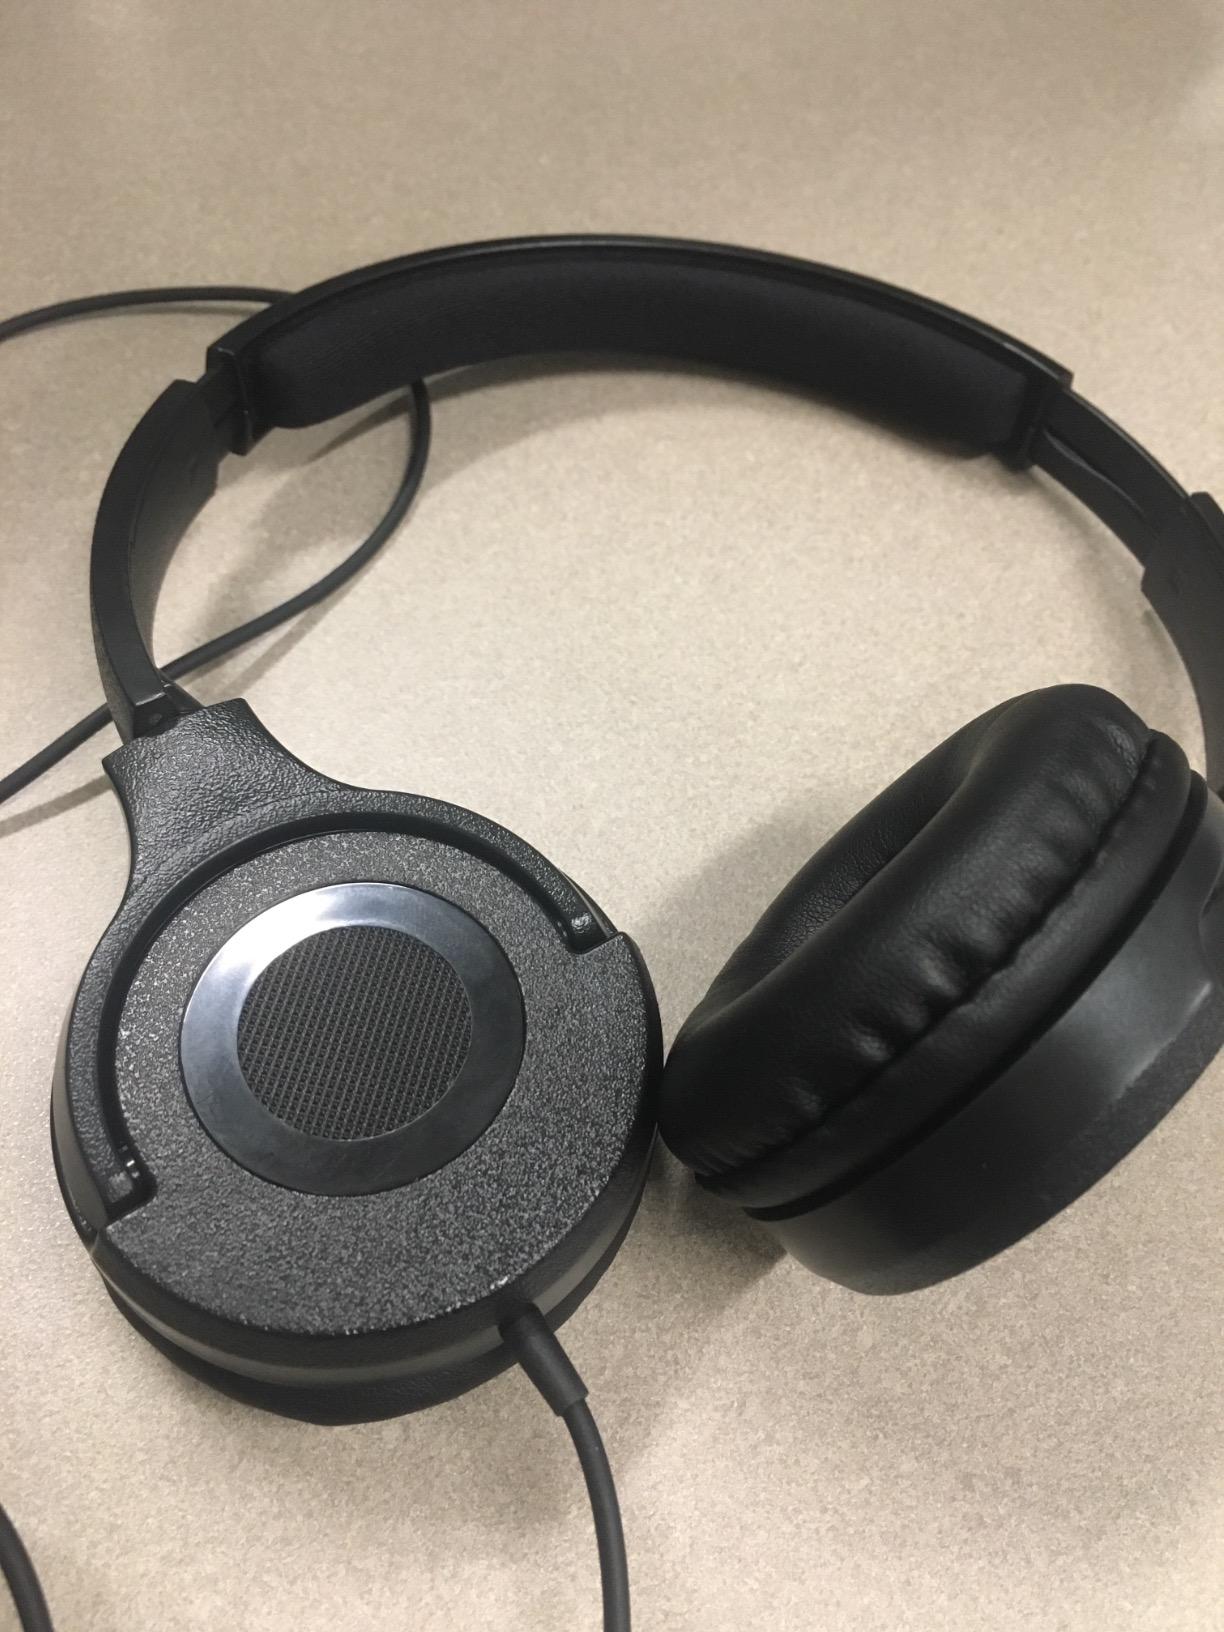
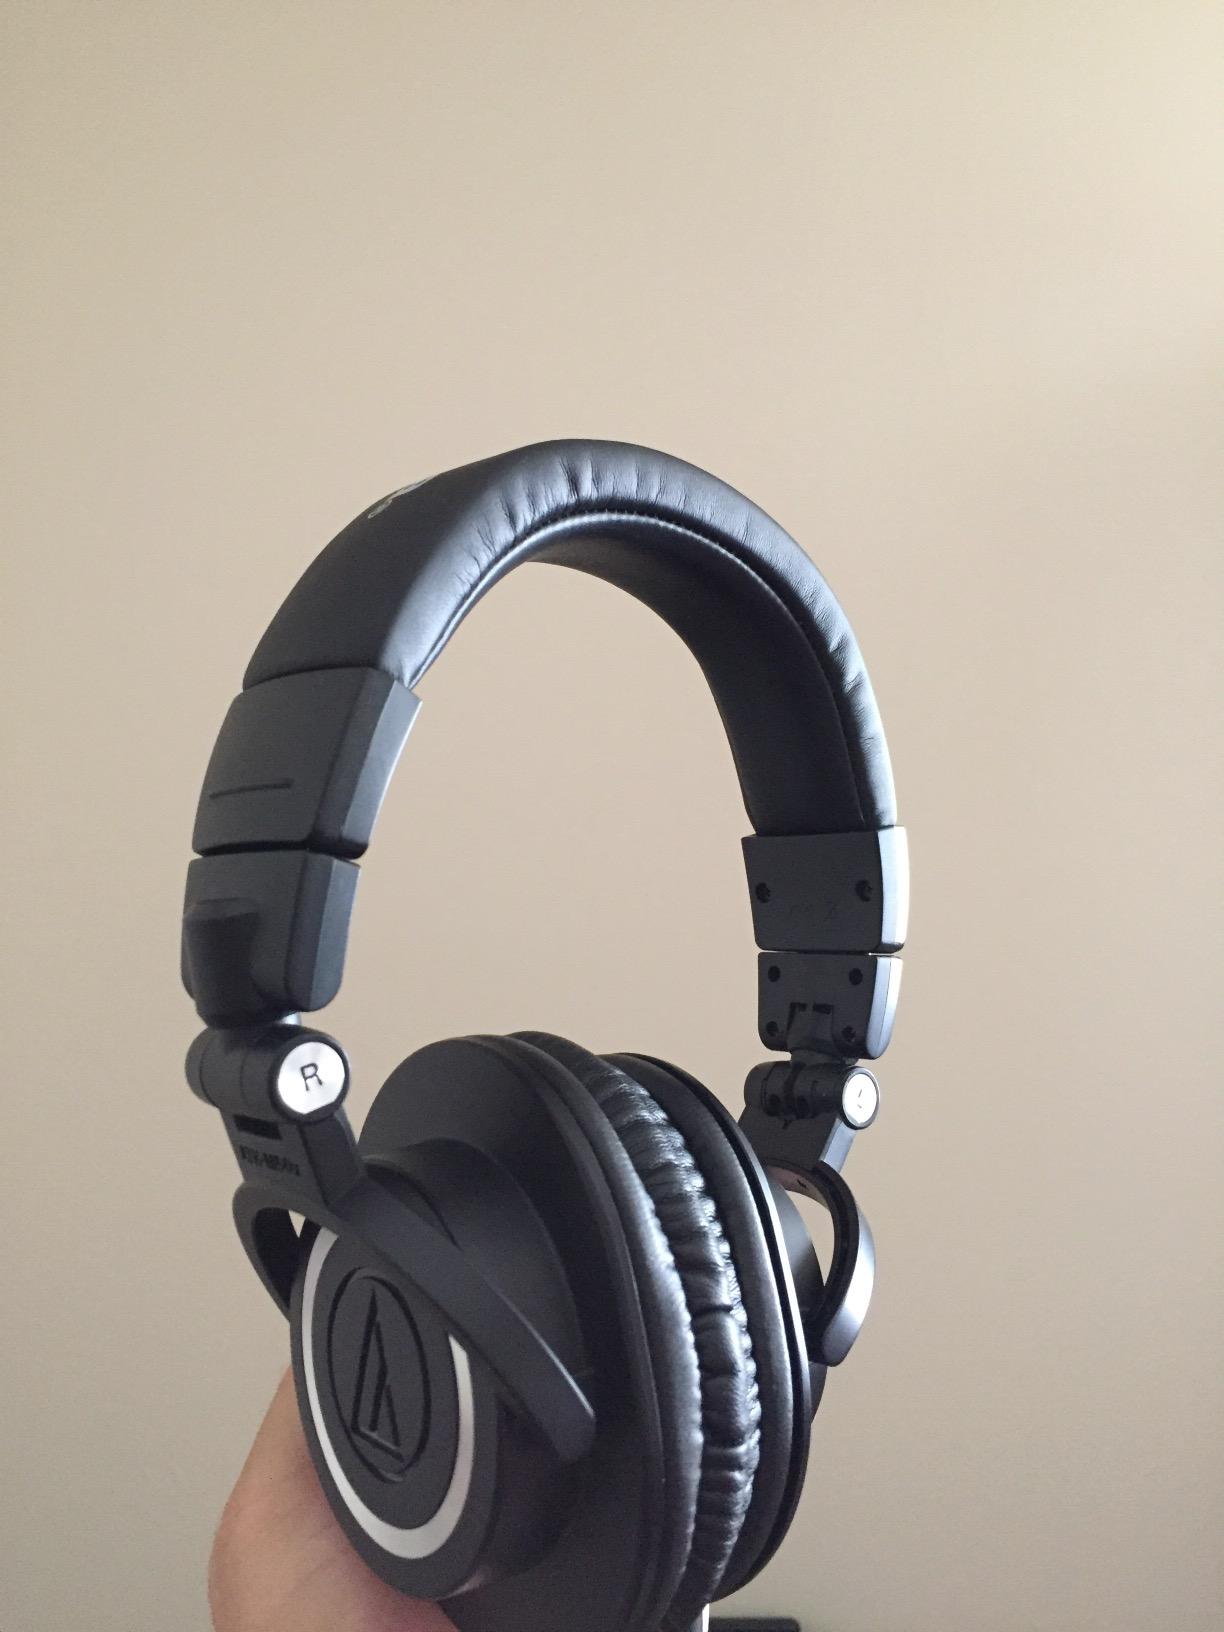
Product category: headphones
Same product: no